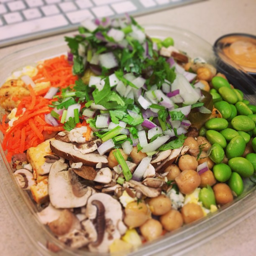
A desk with a plate of food that includes chickpeas and mushrooms.
A plastic tray filled with an assortment of vegetables
A plate of many different types of vegetables.
Glass plate full of carrots, mushrooms, onions, and green lima beans.
A plastic box of fresh chopped vegetables and beans